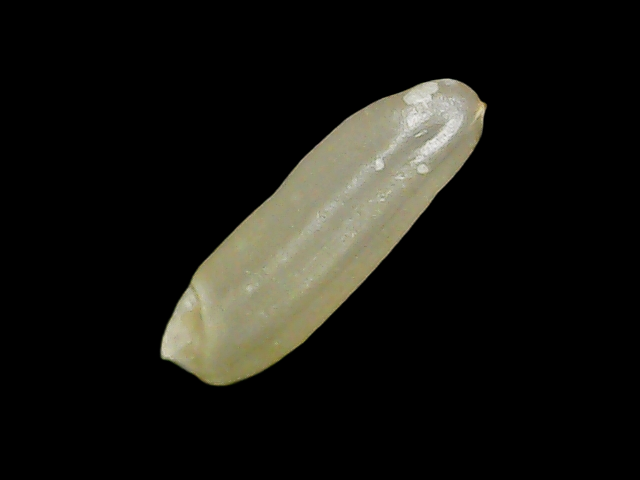
Rice variety: Binadhan7